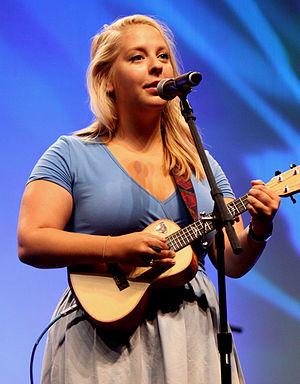
Julia Nunes, née le 3 janvier 1989, est une chanteuse originaire de Fairport, New York. Elle a rencontré un grand succès sur Internet et en particulier sur le site YouTube où elle publie des vidéos de reprises de chansons ou des compositions personnelles.